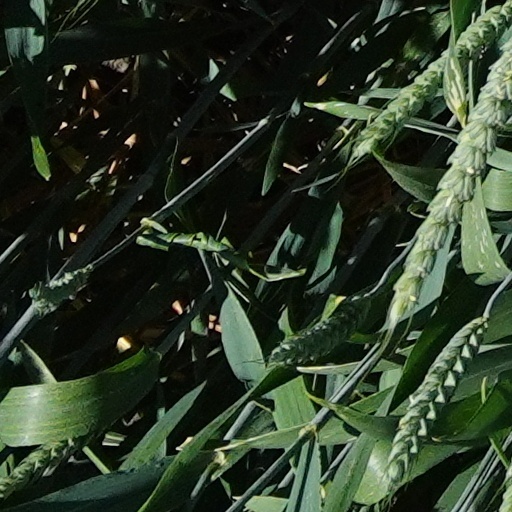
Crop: wheat